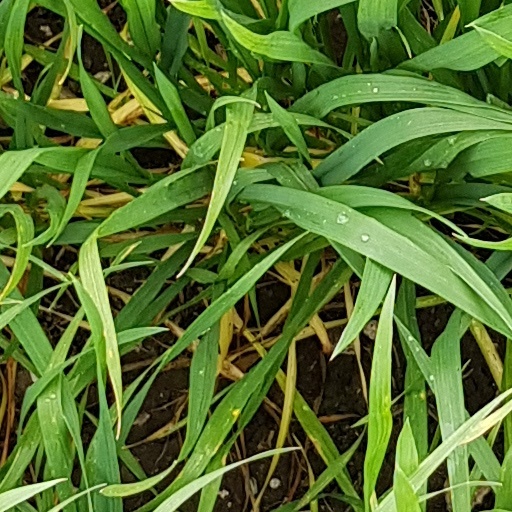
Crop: wheat